Frances Jones Dandridge

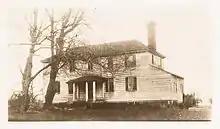
Chestnut Grove plantation

Fanny Jones married John Dandridge on July 22, 1730. Fanny inherited ten enslaved people and land in King William County from her father, which she brought to the marriage. The Dandridges lived at the Chestnut Grove plantation on the bank of the Pamunkey River in New Kent County, Virginia. Located about 35 miles from Williamsburg, it was a two-story frame house that was surrounded by fruit and chestnut trees.